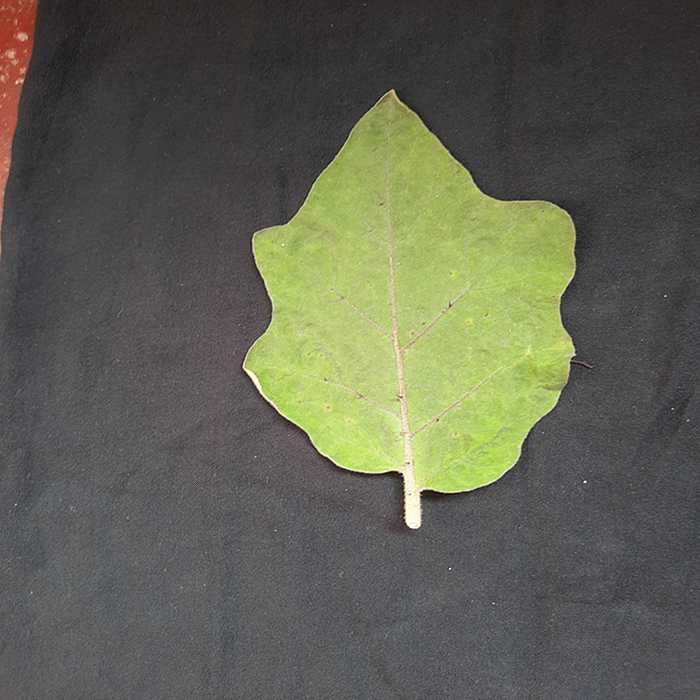
Plant: Eggplant
Label: Eggplant fresh leaf